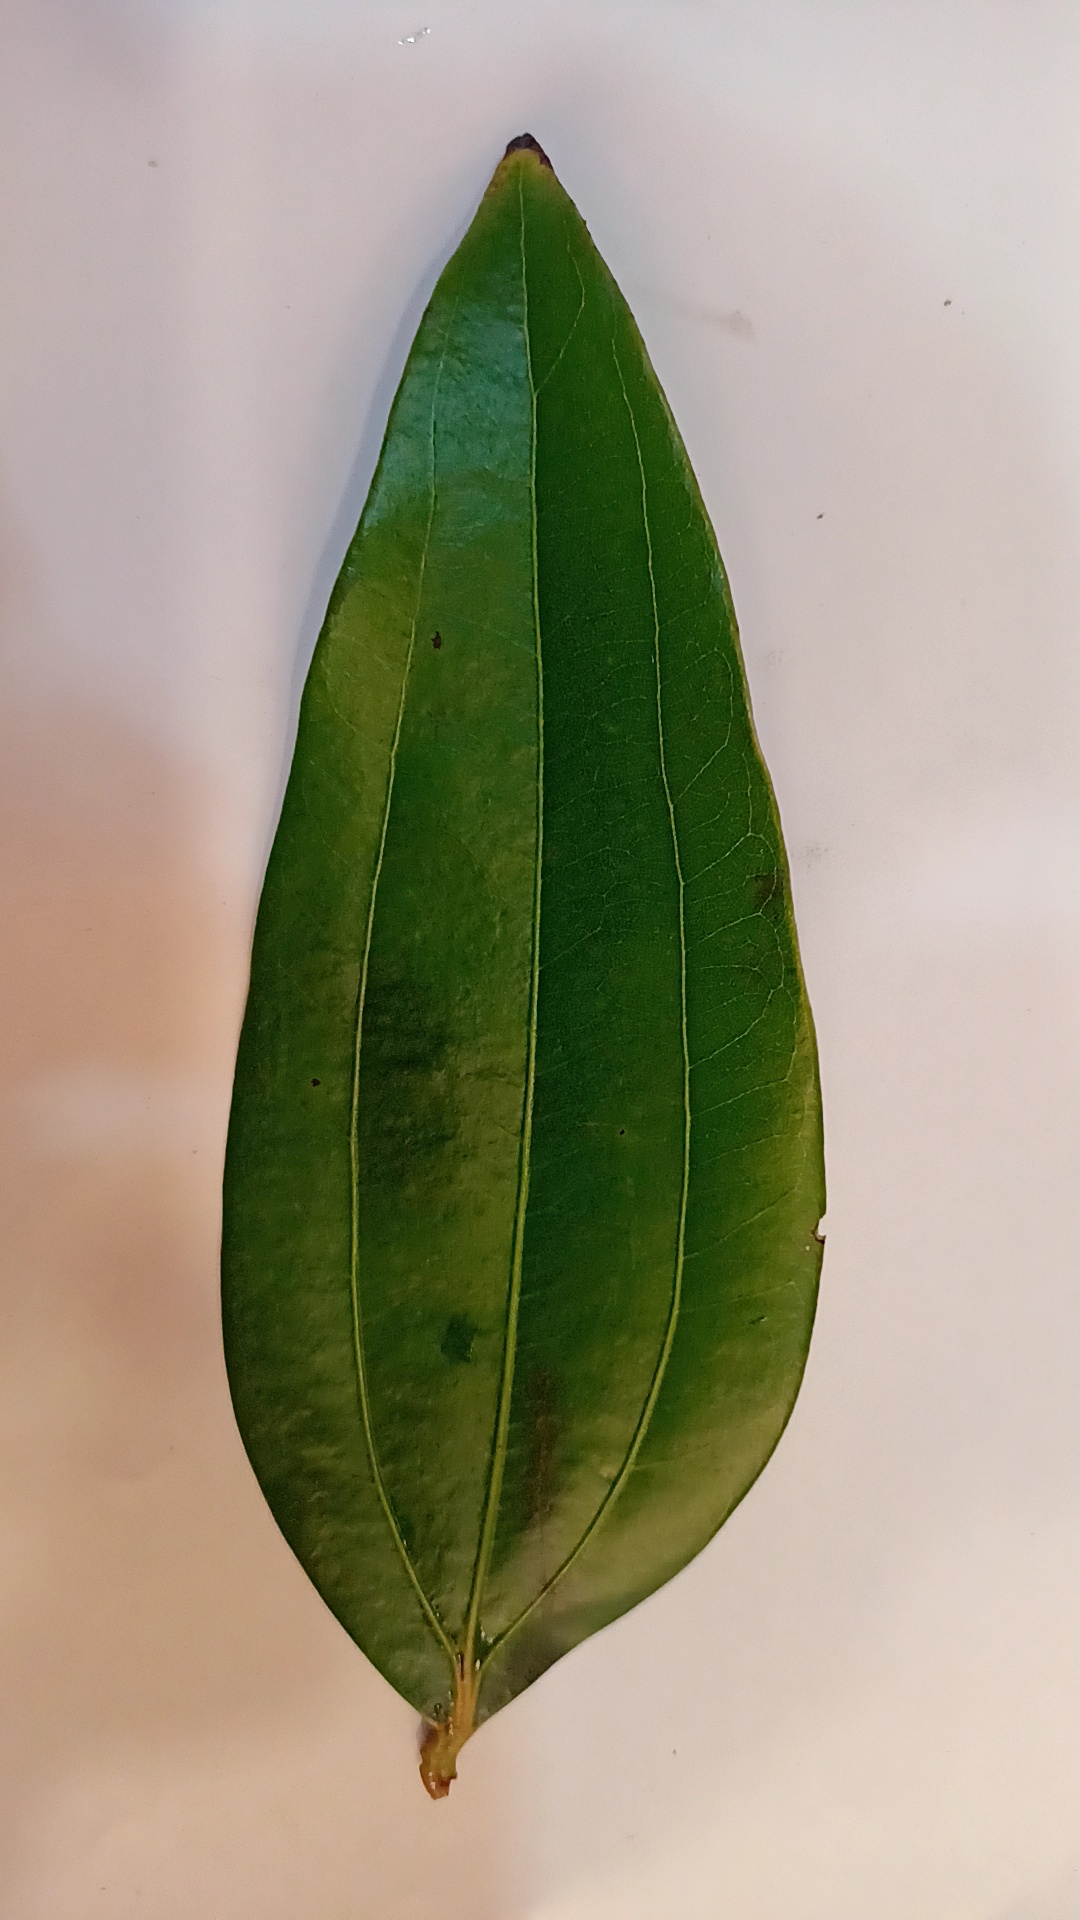
Label: Healthy